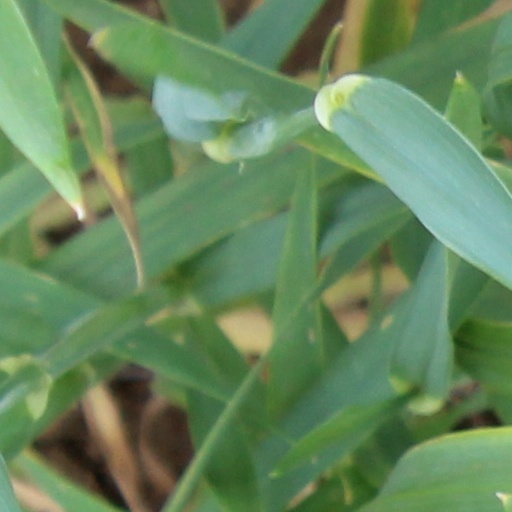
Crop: wheat